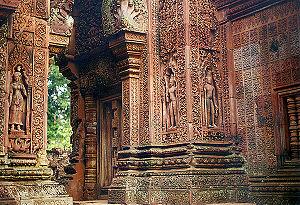
"L'Empire khmer, officiellement l’empire d'Angkor, était une des puissances dominantes de la péninsule indochinoise du IXᵉ au XIIIᵉ siècle. L'Empire succède au royaume de Chenla, et sa fondation est datée conventionnellement en 802, lorsque le roi Jayavarman II se déclare Chakravartin, ""Roi des rois"". Il prend fin avec la prise d'Angkor par les Siamois au XIVᵉ siècle. Le royaume du Cambodge lui succède alors, dans des frontières considérablement réduites.